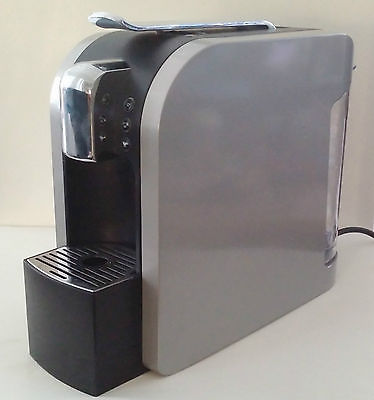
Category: coffee maker